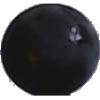
Label: Grape Blue 1